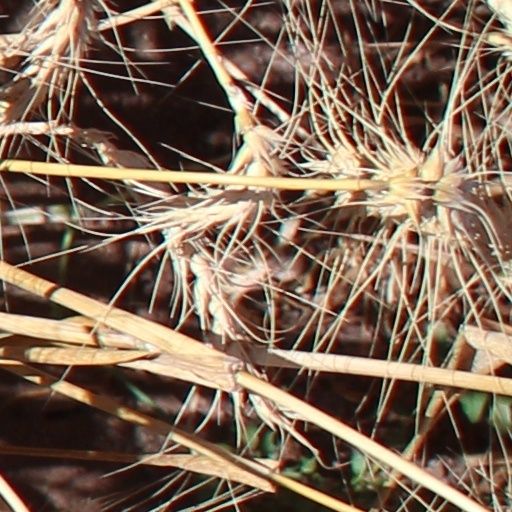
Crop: wheat